Praia de Naufragados

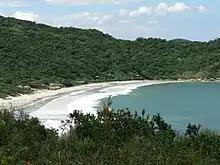

Praia de Naufragados is a beach on Santa Catarina Island in Florianópolis, Santa Catarina, Brazil. The beach is 1.45 km in length and is only accessible by a 4 km walking trail.